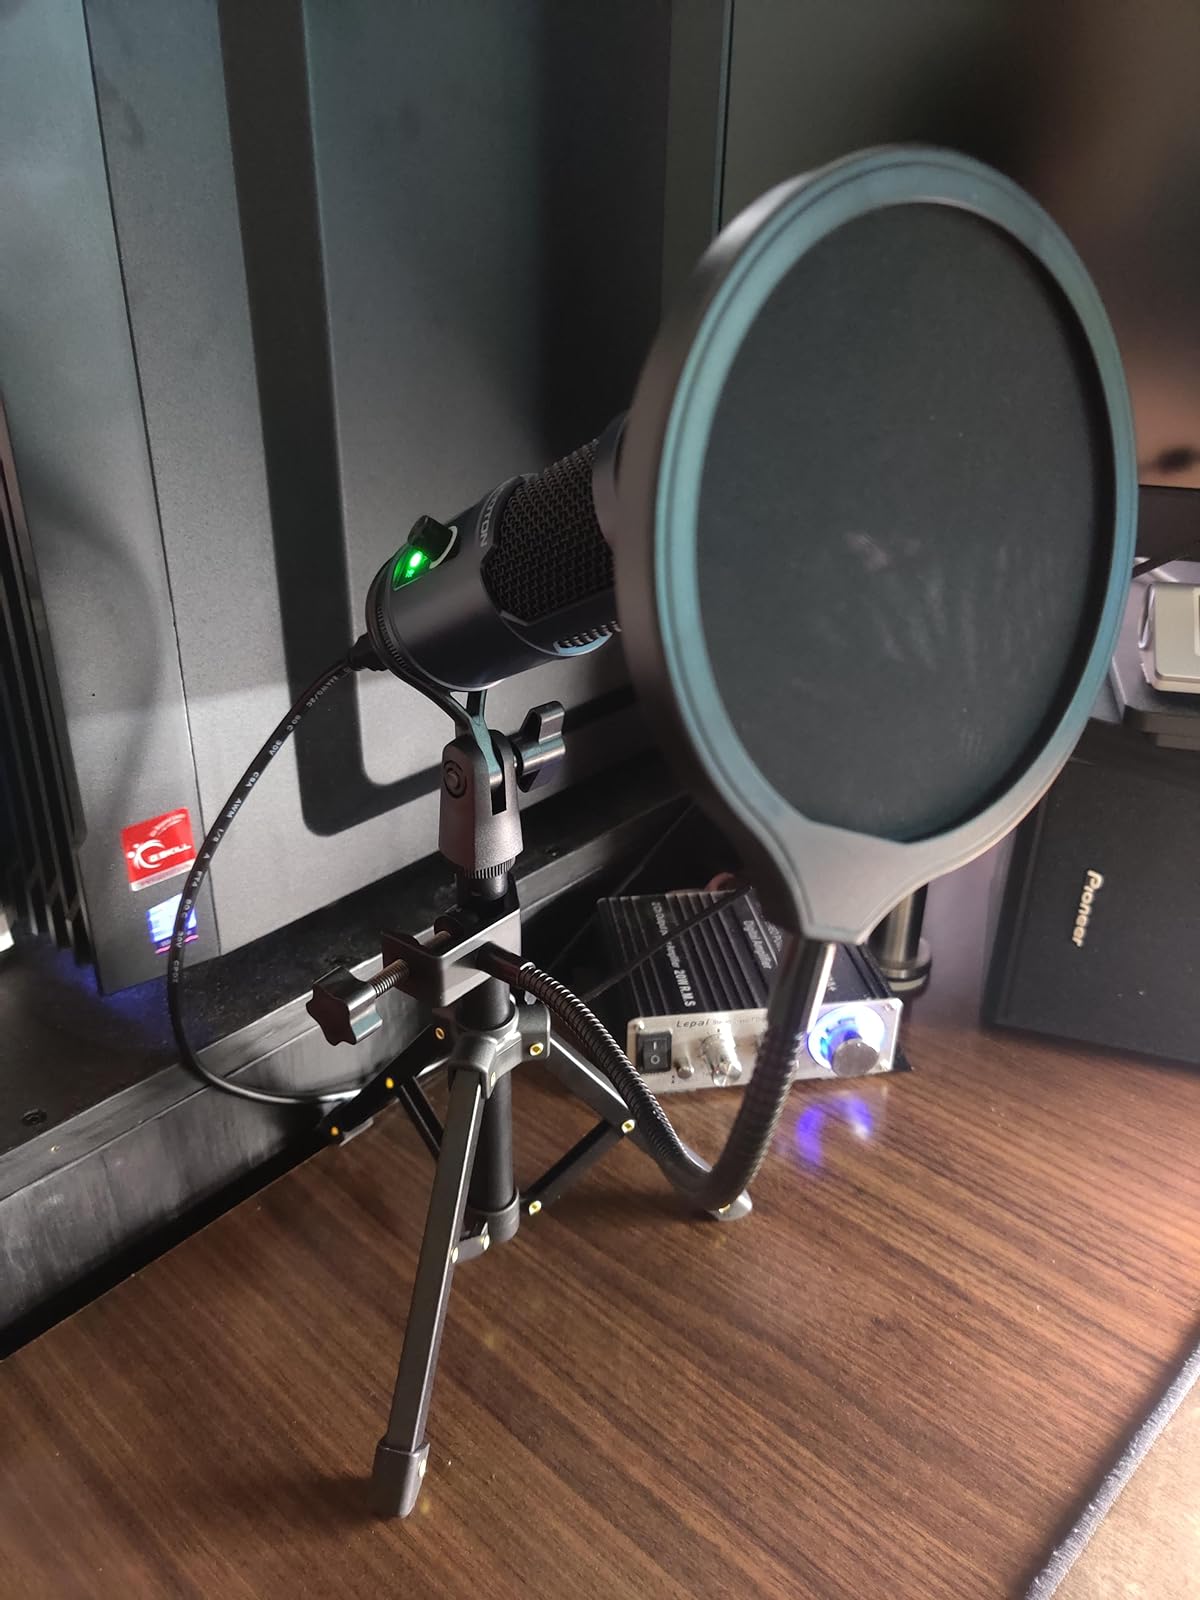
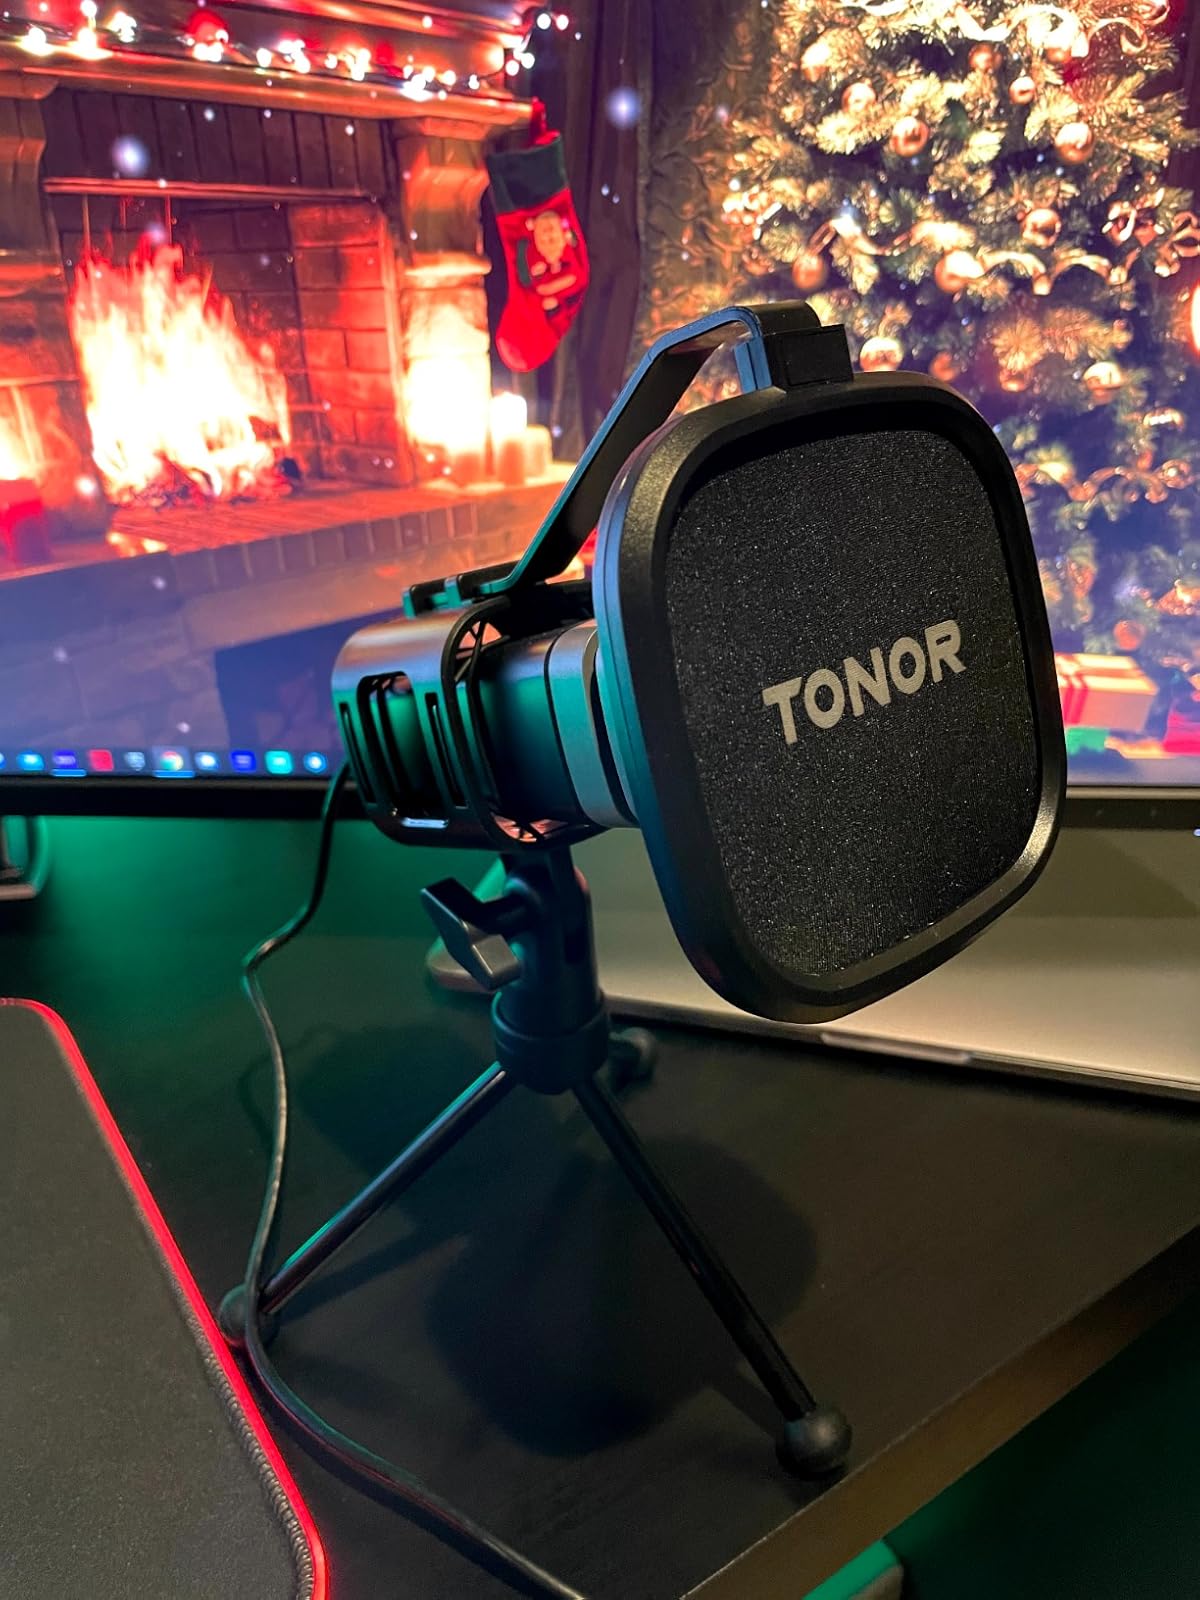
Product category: microphone
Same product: no